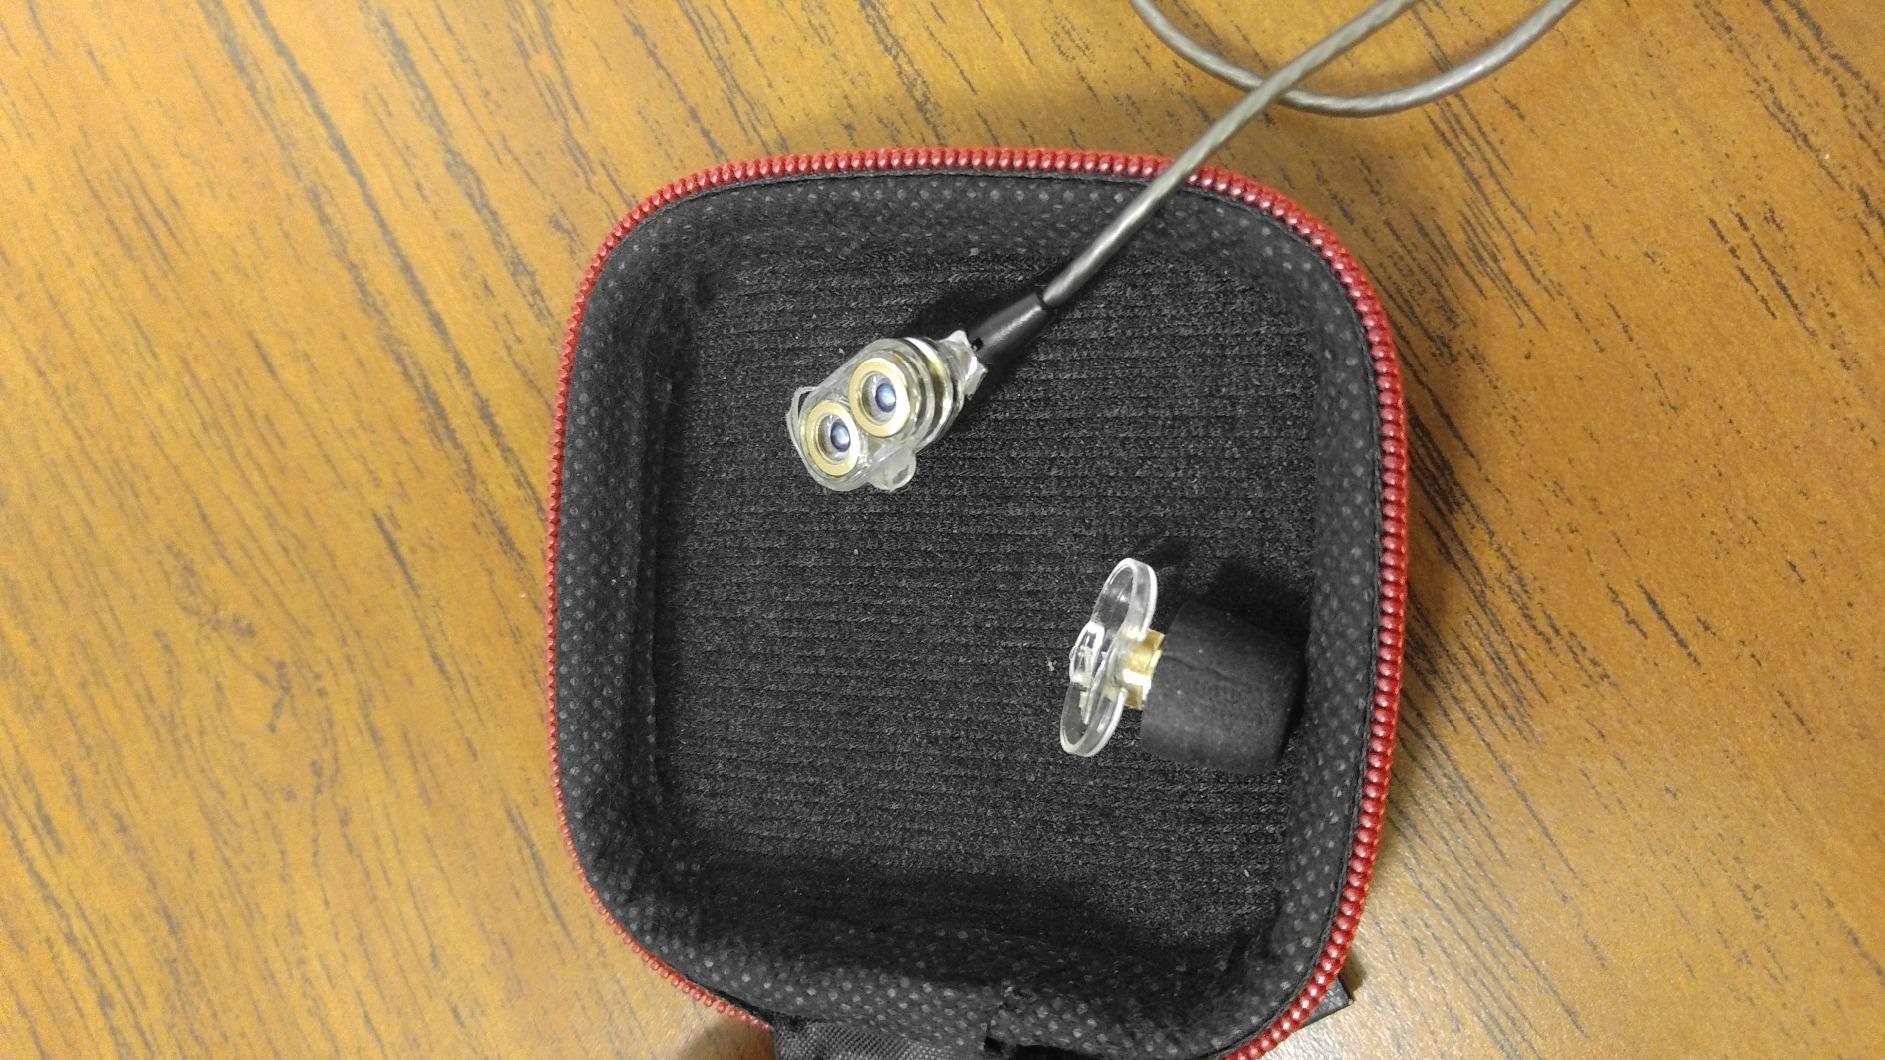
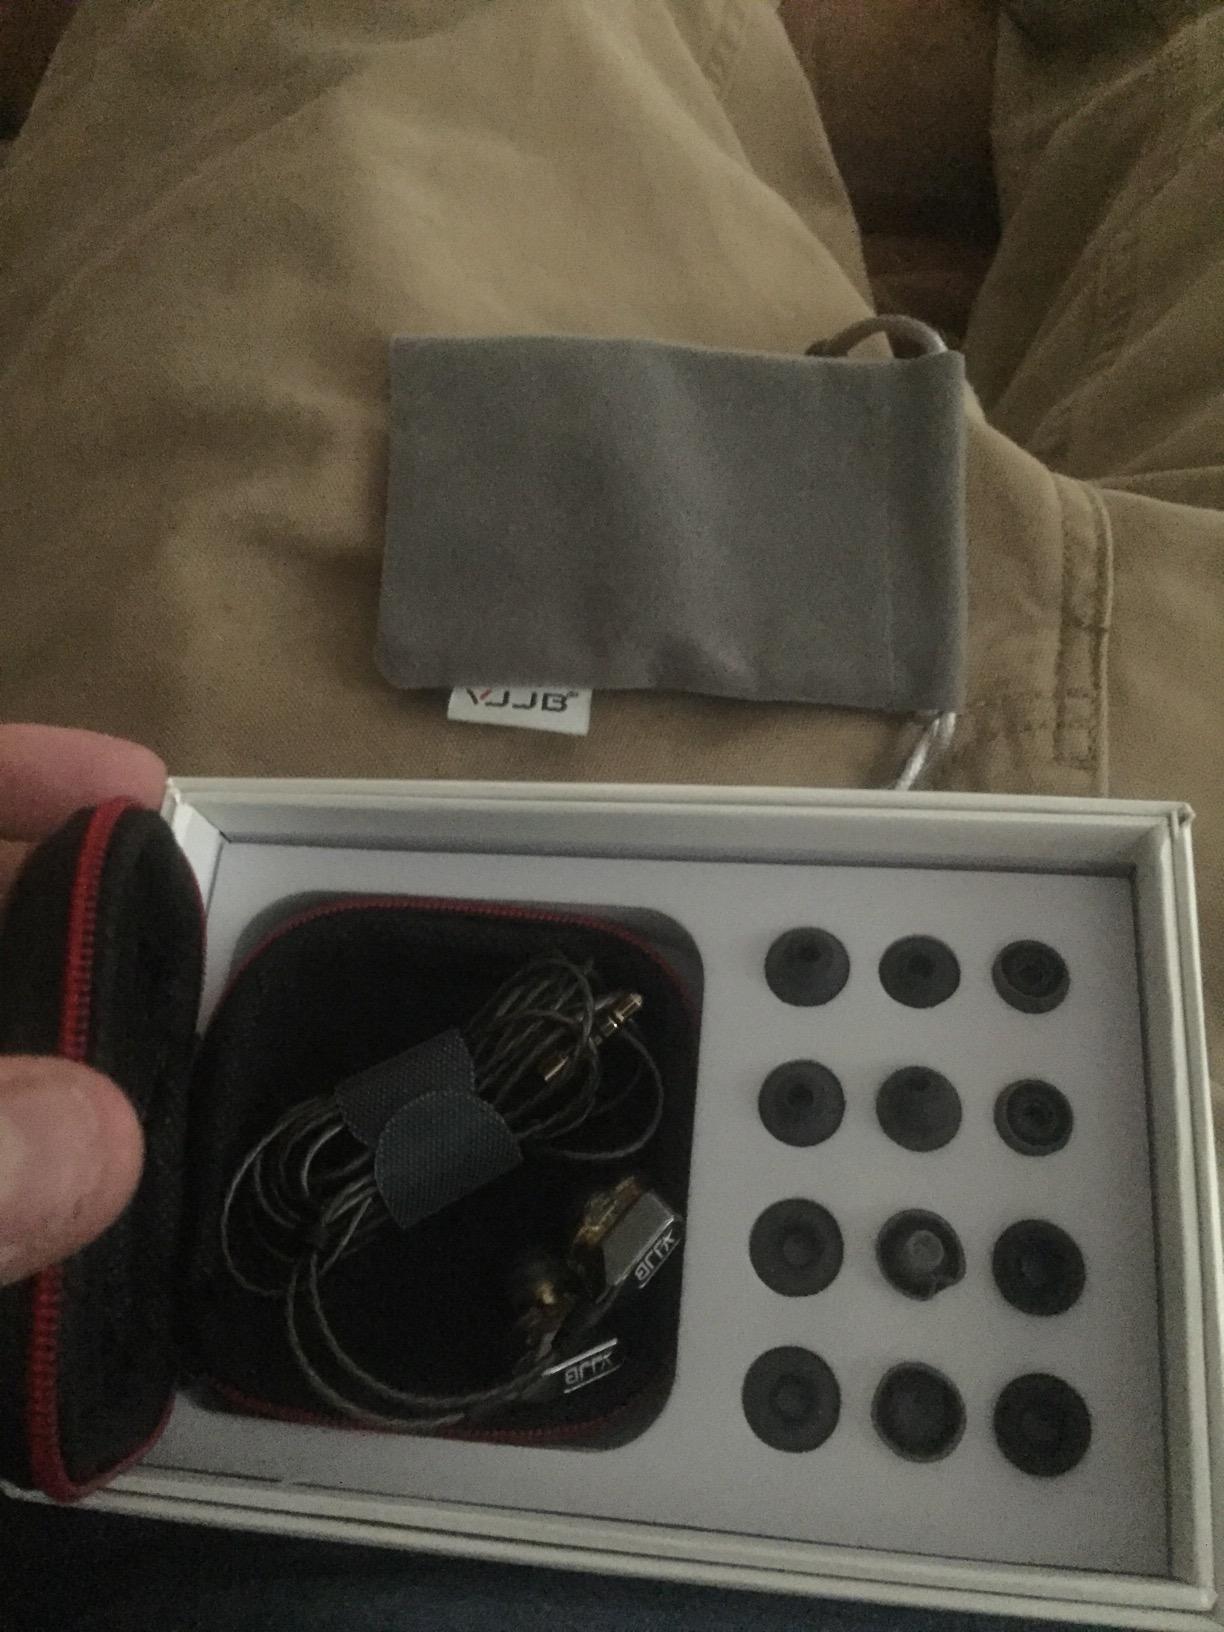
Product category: headphones
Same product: yes